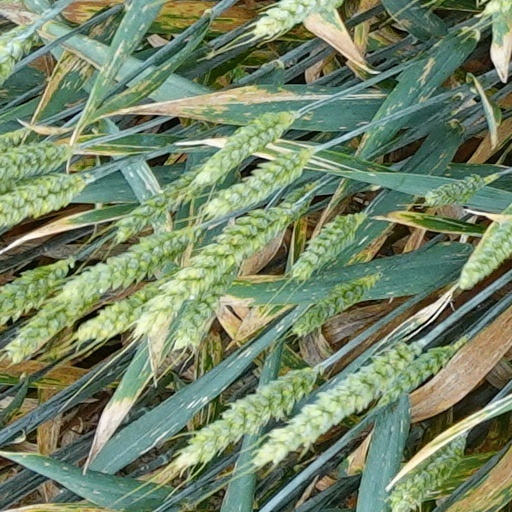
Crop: wheat